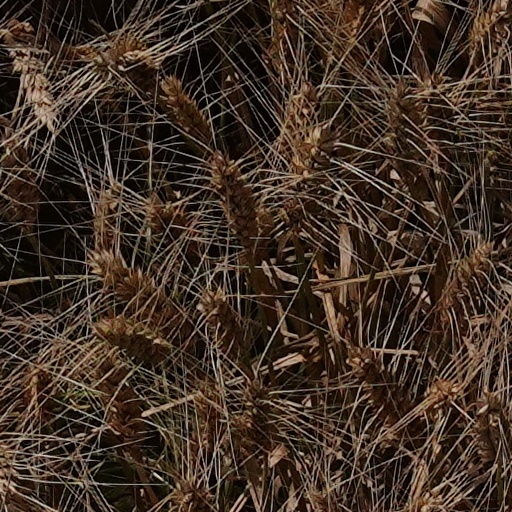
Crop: wheat